Fidchell

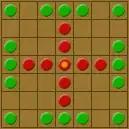
Layout for a game known as "fitchneal" or "fidchell", which is not equivalent to historical and

An artefact found in Ballinderry, County Westmeath in 1932, known as the Ballinderry Game Board, has been suggested to represent fidchell. This is a wooden board with Celtic symbols on it, with a seven-by-seven grid, marked off by 49 holes.